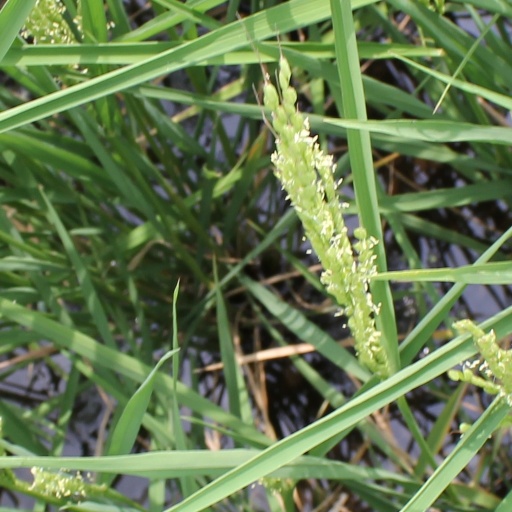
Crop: rice